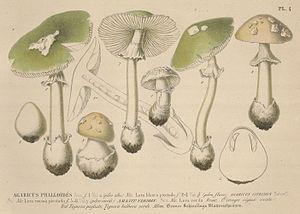
Jean-Baptiste Barla, né le 3 mai 1817 à Nice et mort le 6 novembre 1896 à Nice, est un naturaliste niçois.